The Swapper

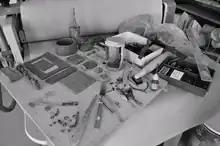
A selection of the game's art assets in their original clay form

"The Swapper" was a project made by two University of Helsinki students Otto Hantula and Olli Harjola in their spare time. "The Swapper" was backed by the Indie Fund, the 6th indie game title the fund has supported. Rather than digital textures, the game features handcrafted art assets and clay which forms the various game levels.